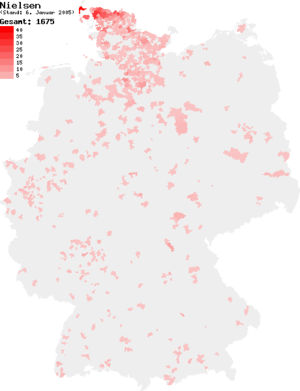
Nielsen est un nom propre scandinave qui peut faire référence à :